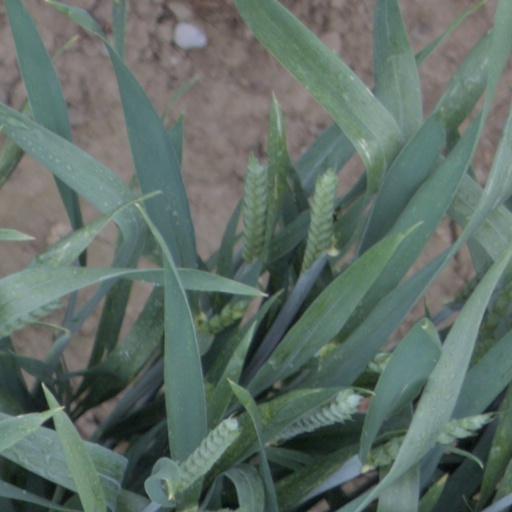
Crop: wheat